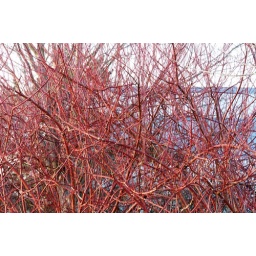
Red twig dogwoods form a fence between the reclaimed saltwater marsh and a dog kennel in Edmonds, Washington.